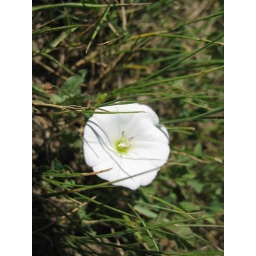
small flower in the grass